Arkady Volozh

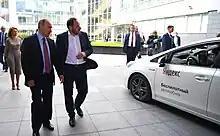
Arkady Volozh demonstrates Yandex's driverless car prototype to Vladimir Putin at Yandex HQ in 2017.

Volozh is a serial entrepreneur with a background in computer science. After working at a state pipeline research institute, he started a small business importing personal computers from Austria. He went on to co-found several IT enterprises besides Yandex, including a Russian provider of wireless networking technology InfiNet Wireless, and CompTek International, one of the largest distributors of network and telecommunications equipment in Russia.